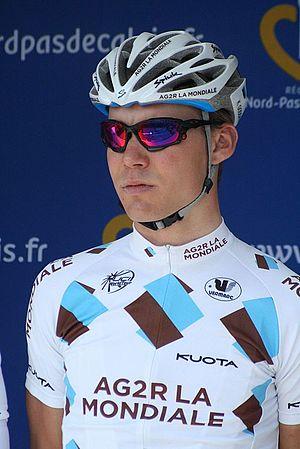
Présentation des coureurs au départ de la première étape Kristof Goddaert